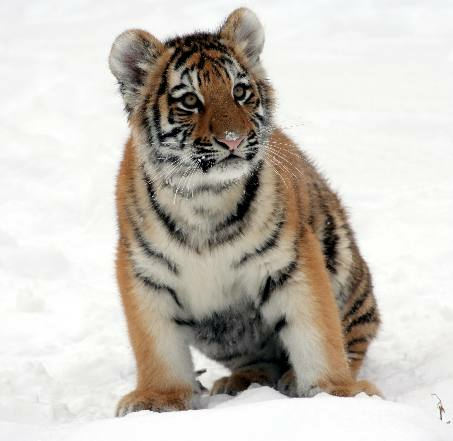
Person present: No